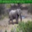
Label: elephant